People counter

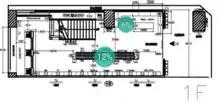
Sample image of the bubble map used in people counters

Measuring outside traffic allows retailers to determine the number of people passing by the retail store on any given day and to estimate how many potential customers a location will be able to bring to the business.